Economy of Bulgaria

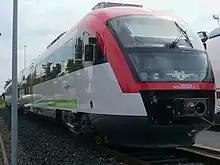
A Siemens railcar of the Bulgarian State Railways. Bulgaria's largely antiquated rail transport system is gradually being modernized.

Bulgaria's national road network has a total length of , of which are paved. The motorways in Bulgaria, such as Trakia, Hemus, Struma and Maritsa, are being improved and elongated to a total length of as of November 2015. Railroads are a major mode of freight transportation, although highways carry a progressively larger share of freight. Bulgaria also has of railway track and plans to construct a high-speed railway by 2017, at a cost of €3 bln. Sofia and Plovdiv are major air travel hubs, while Varna and Burgas are the principal maritime trade ports.